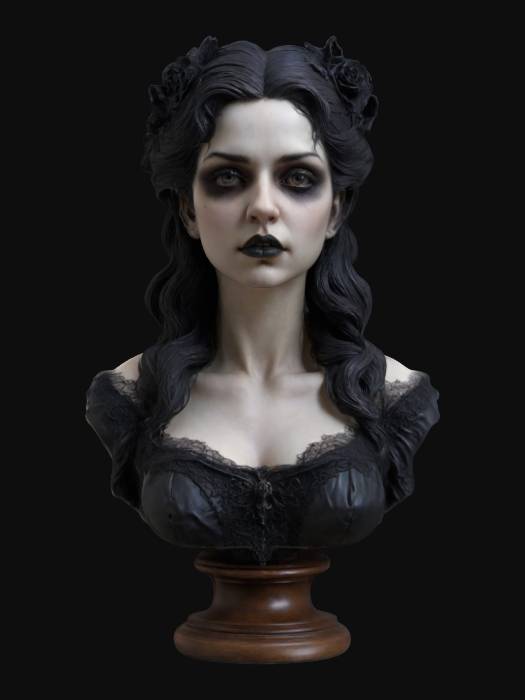
미적 점수 (1~10점): 7